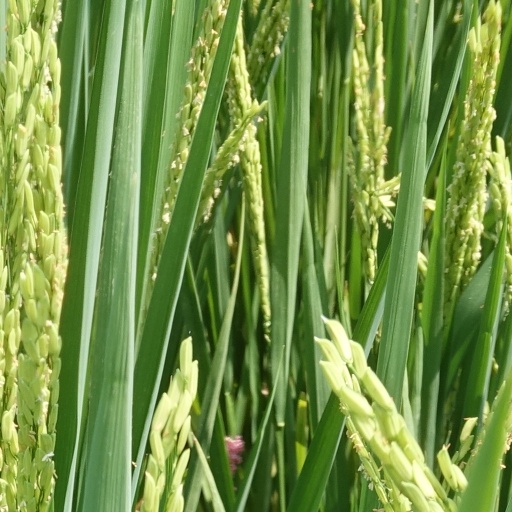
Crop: rice